Gourock railway station

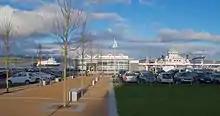

However, Network Rail was slow to come to an agreement on relocating the station. The work involved in shortening the tracks would have involved considerable expense and the closure of the station for 18 months. The delay left the station looking rather neglected. Near the end of September 2006, new plans were announced, following intervention by the transport minister Tavish Scott. A considerable saving was to be made by not moving the station so far, so that the work involved was reduced, with the station only closing for four or five weeks. Only one supermarket was now proposed, with 580 houses being constructed in blocks facing out onto the Clyde.